Japanese sword

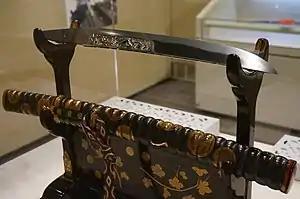
Nagasone Kotetsu, rated as "Saijo Ō Wazamono", was one of the most popular swordsmiths in the Edo period. A "tantō", "Hōraisan Kotetsu".

In the Nanboku-chō period (1336–1392) which corresponds to the early Muromachi period (1336–1573), huge Japanese swords such as "ōdachi" became popular. The reason for this is thought to be that the conditions for making a practical large-sized sword were established due to the nationwide spread of strong and sharp swords of the Sōshū school. In the case of "ōdachi" whose blade was 150 cm long, it was impossible to draw a sword from the scabbard on the waist, so people carried it on their back or had their servants carry it. Large "naginata" and "kanabō" were also popular in this period.